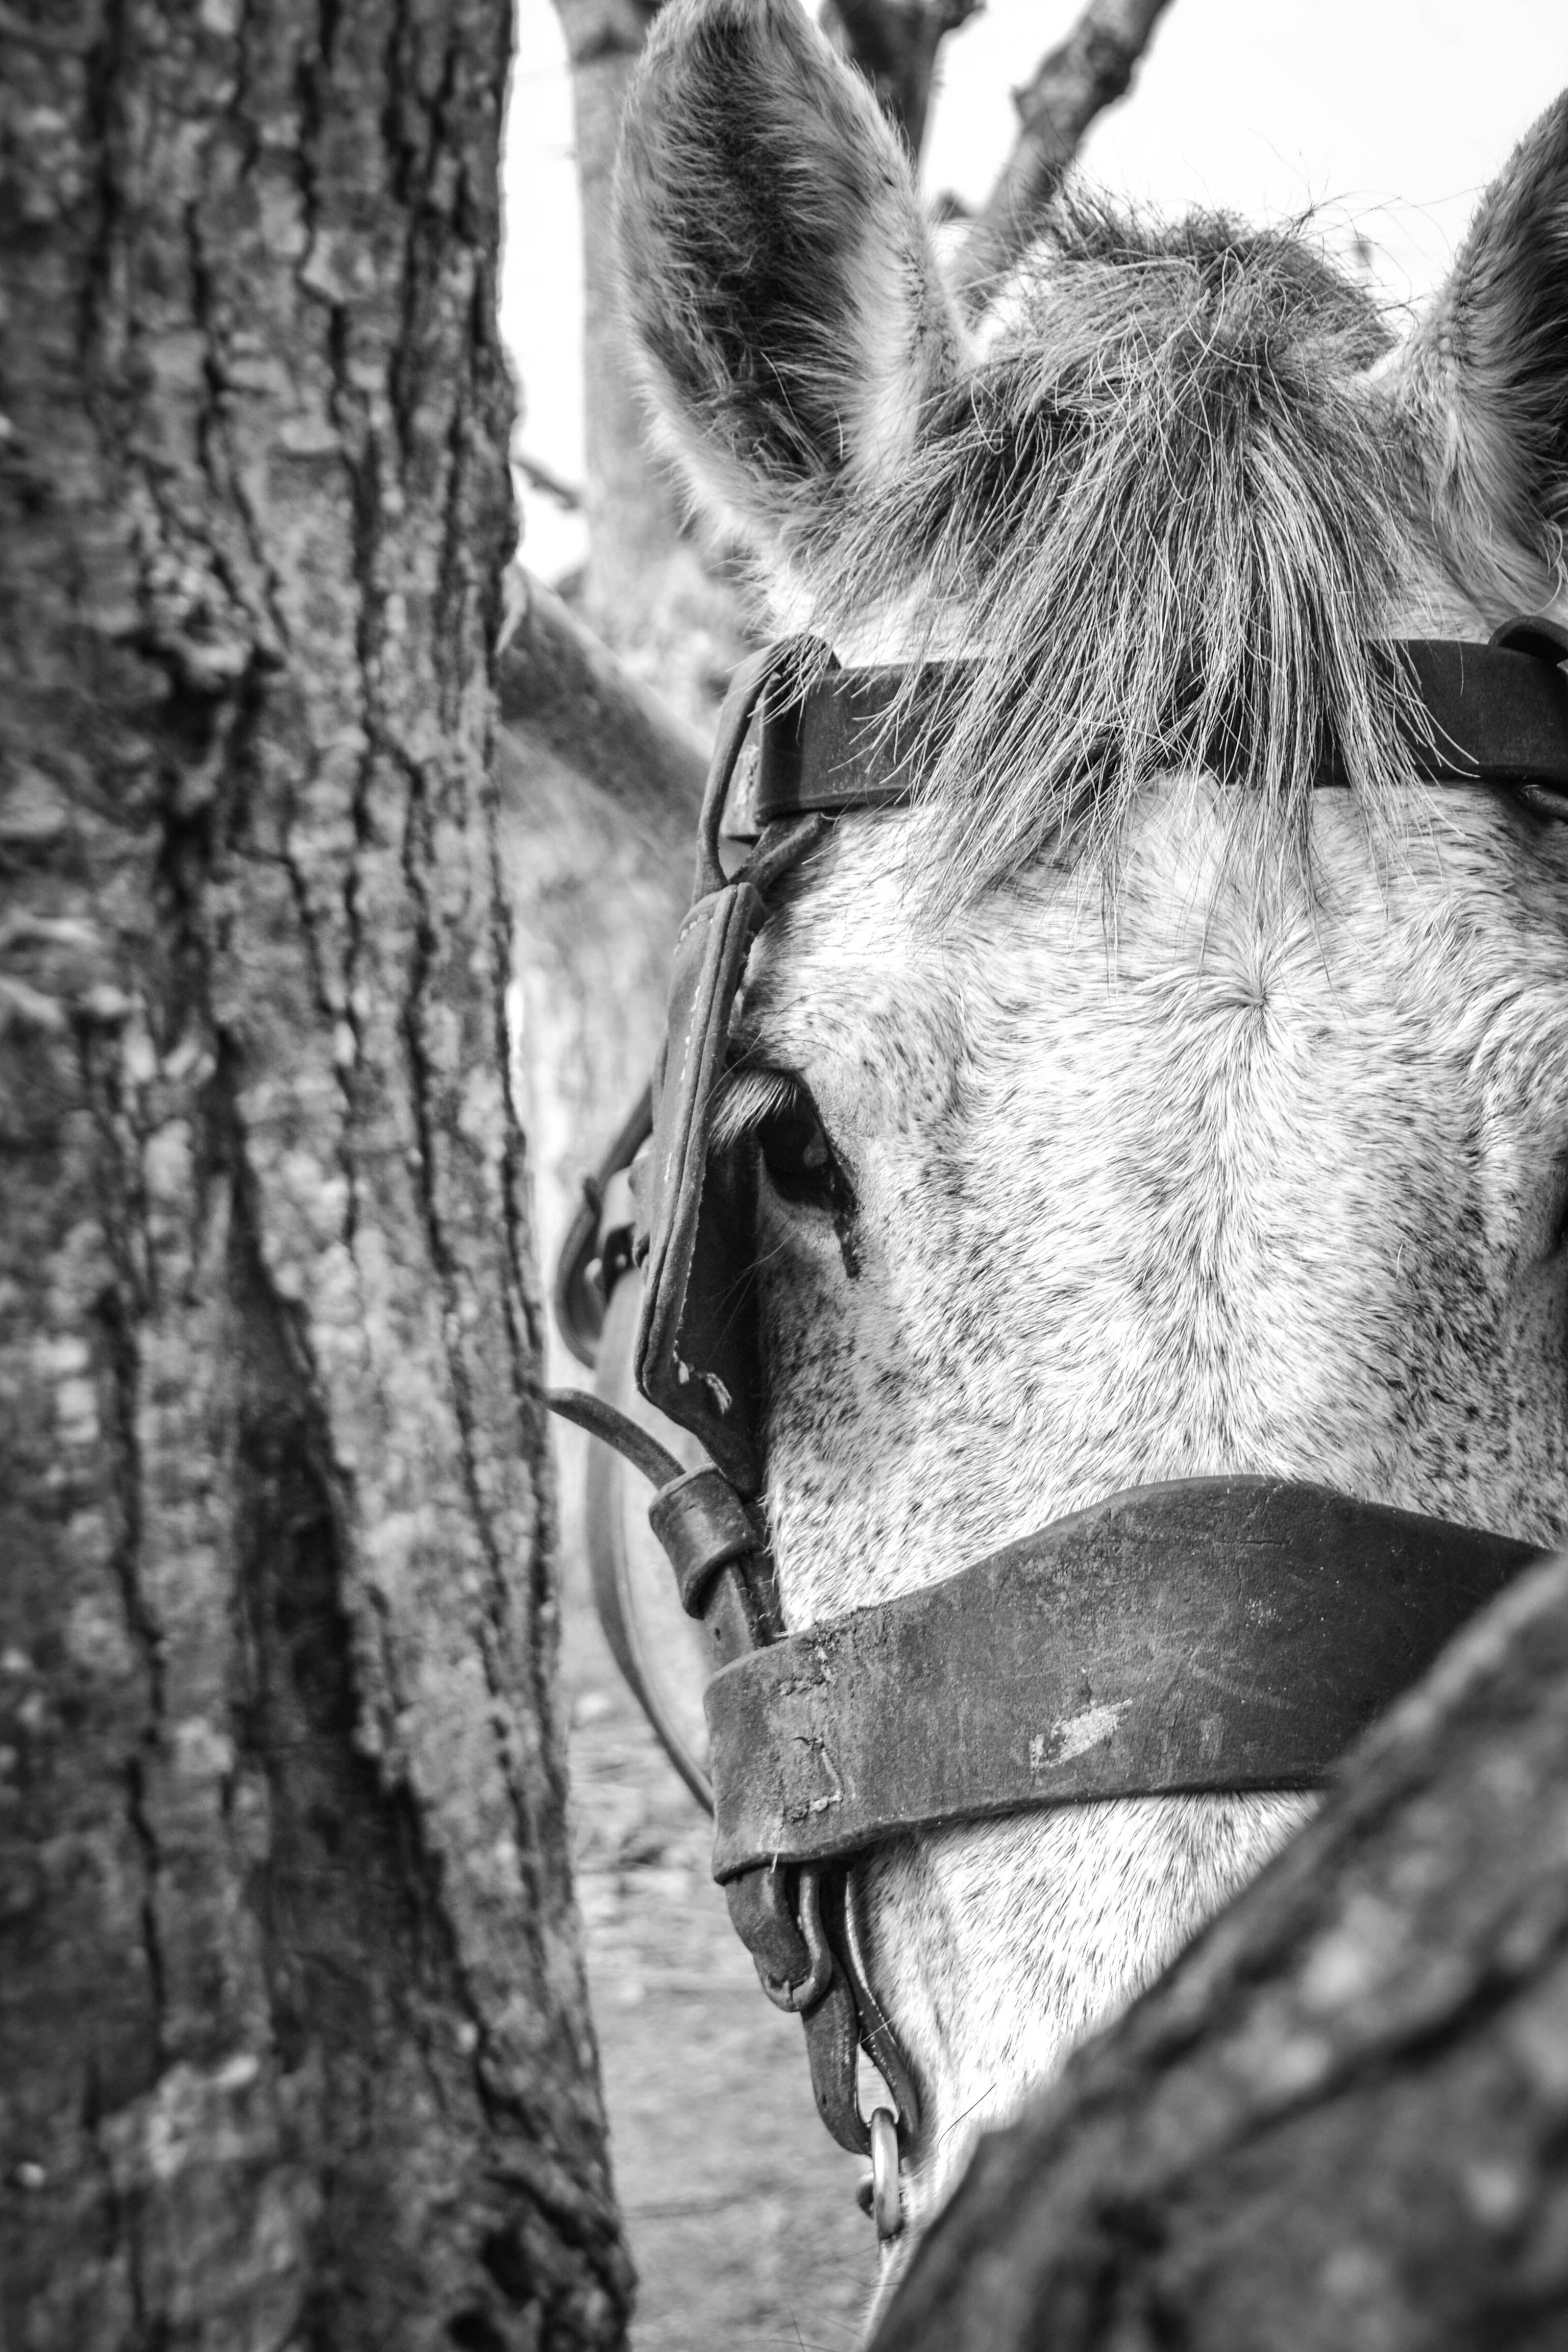
black and white, photography, mammal, monochrome, close up, monochrome photography, horse like mammal